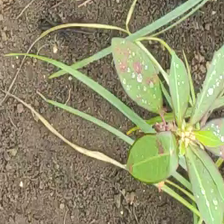
Weed species: Lavhala_(Cyperus_Rotundus)